Sydney Gay and Lesbian Mardi Gras

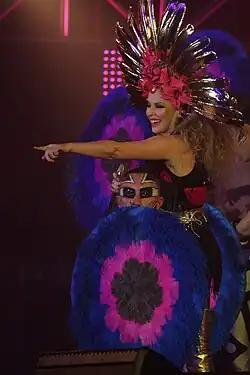

The Sydney Gay and Lesbian Mardi Gras festival culminates in the renowned Sydney Mardi Gras Parade, an LGBTQIA+ rights protest and celebration of sexuality. The parade features more than 12,500 entrants in colourful costumes and elaborate floats, who represent a community group, topical theme or political message. Parade entrants include members of Parents, Families and Friends of Lesbians and Gays, the Australian Defence Force, Amnesty International Australia, Australian Marriage Equality, City of Sydney, Fire & Rescue New South Wales, Taronga Conservation Society and DNA among many others.